The Wolfe Brothers

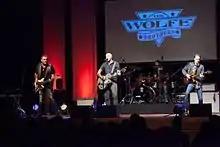
The Wolfe Brothers performing in 2016

The Wolfe Brothers are an Australian country music duo consisting of brothers Tom and Nick Wolfe. The group formerly included childhood friends Brodie Rainbird and Casey Kostiuk. The Wolfe Brothers rose to prominence after placing second in season six of "Australia's Got Talent".